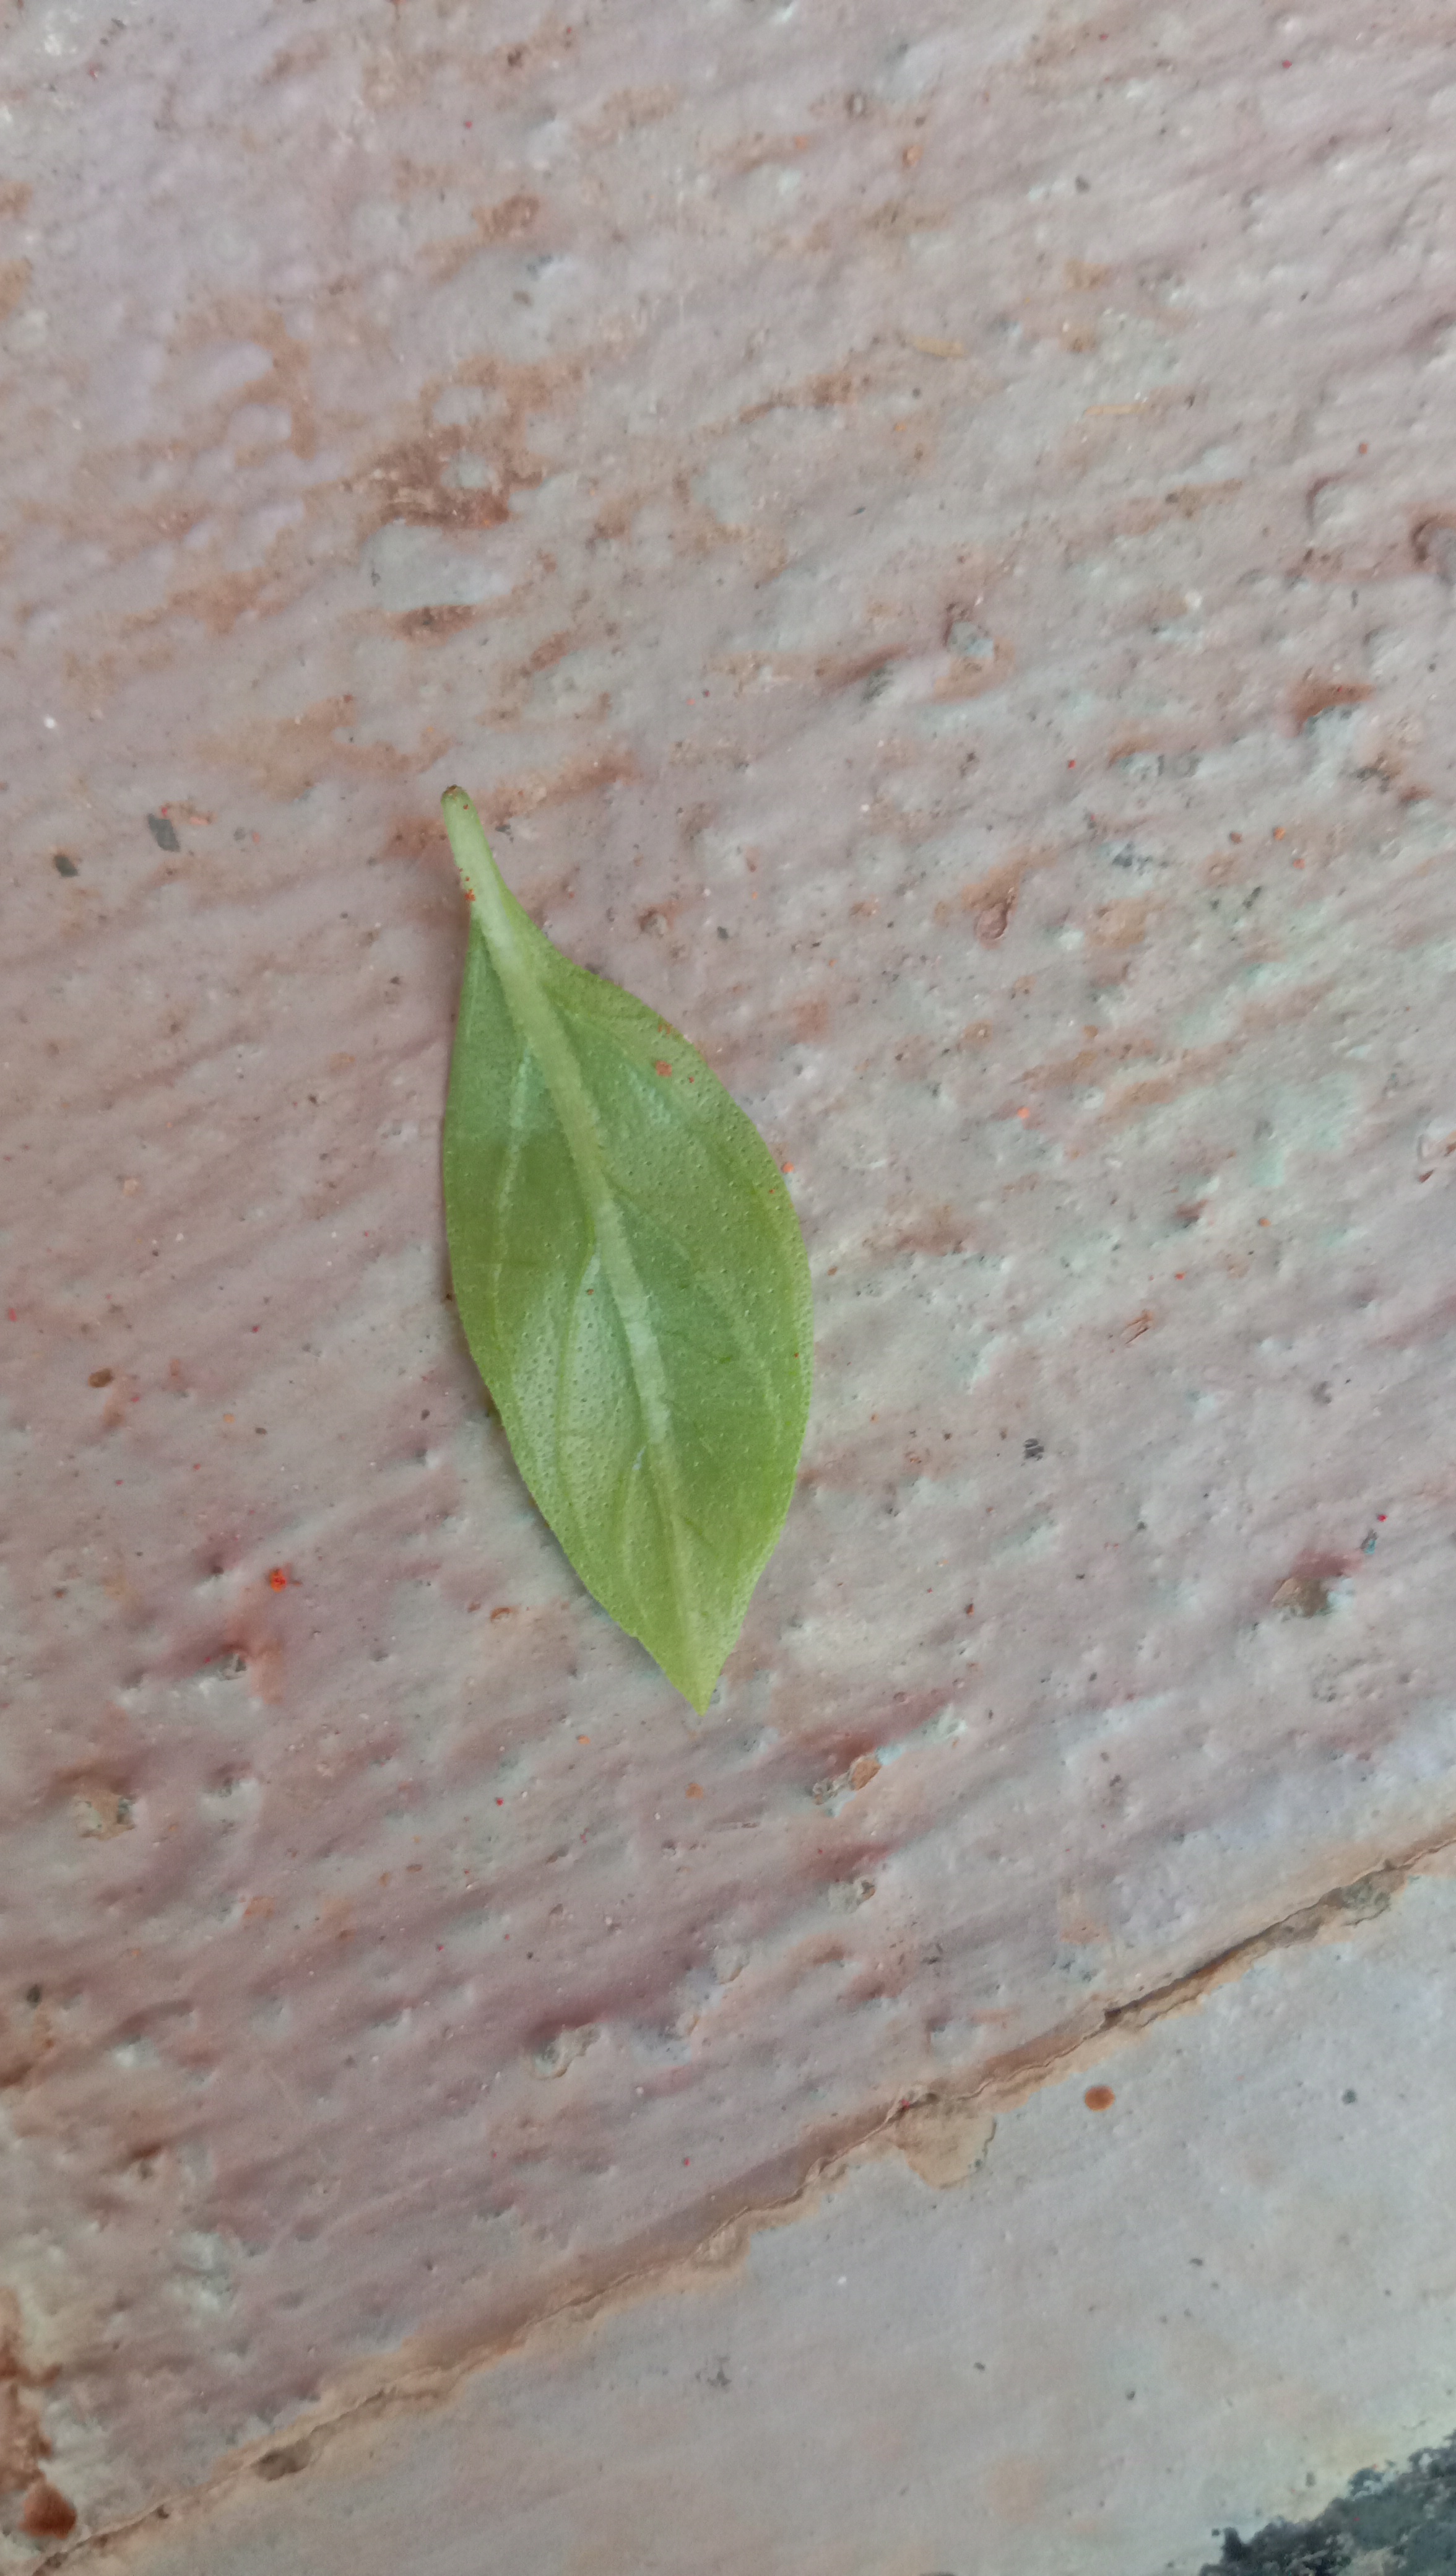
Plant: kamakasturi